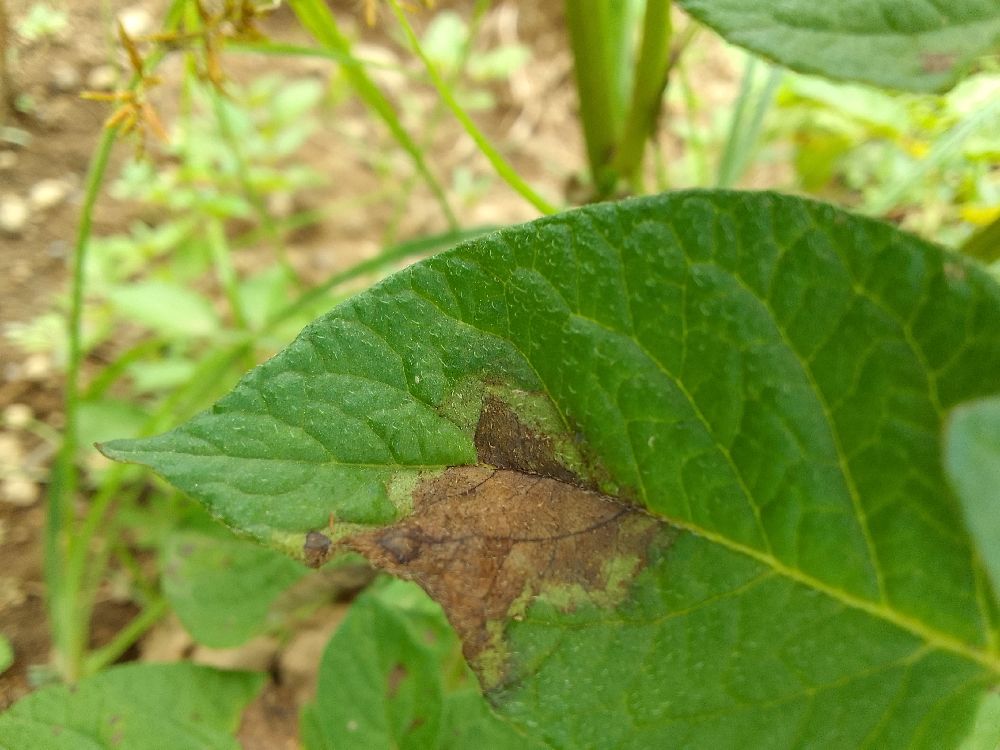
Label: Late blight